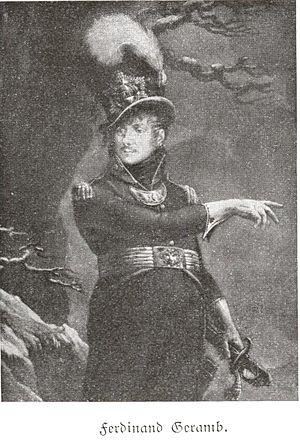
Ferdinand de Géramb, est un militaire, aventurier, et moine franco-autrichien. Il fut l'un des restaurateurs en France de l'ordre cistercien de la Stricte Observance.